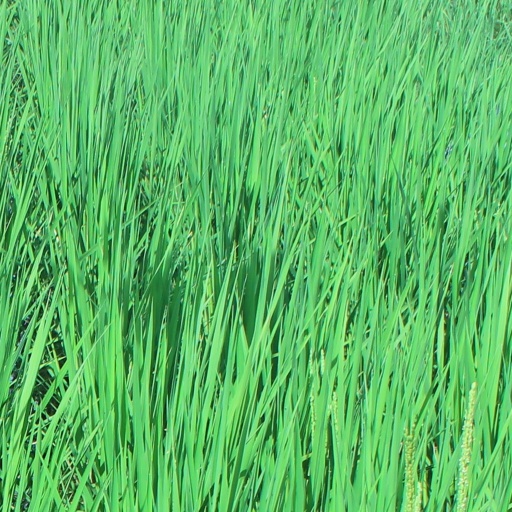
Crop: rice